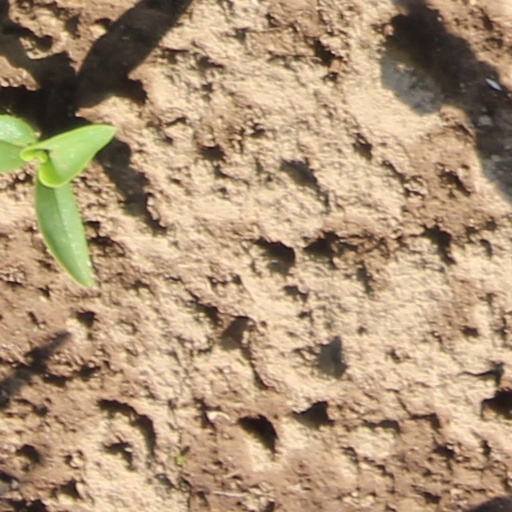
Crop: wheat